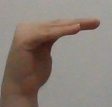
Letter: haa